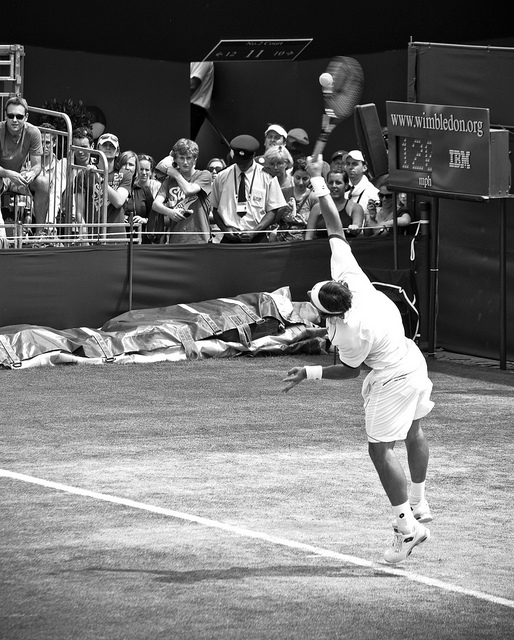
hình ảnh trắng đen của người đàn ông áo trắng đang chơi tennis trên sân